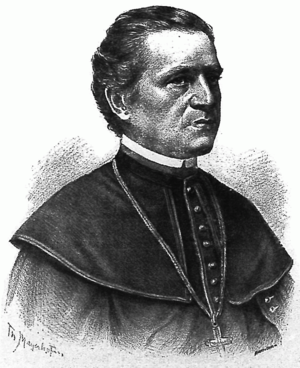
Josip Mihalović est un cardinal croate du XIXᵉ siècle.